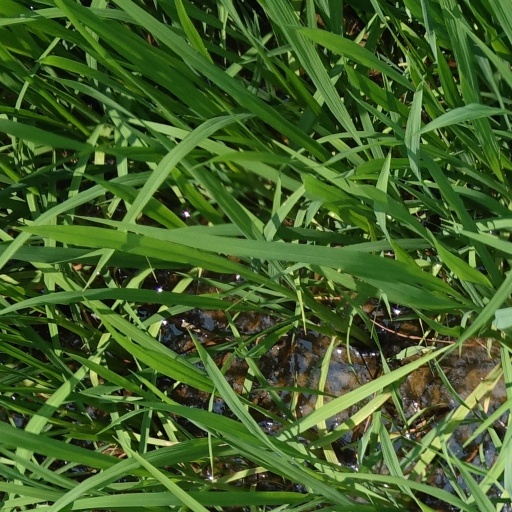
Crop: rice